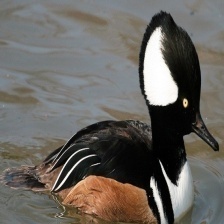
Species: HOODED MERGANSER
Scientific name: LOPHODYTES CUCULLATUS